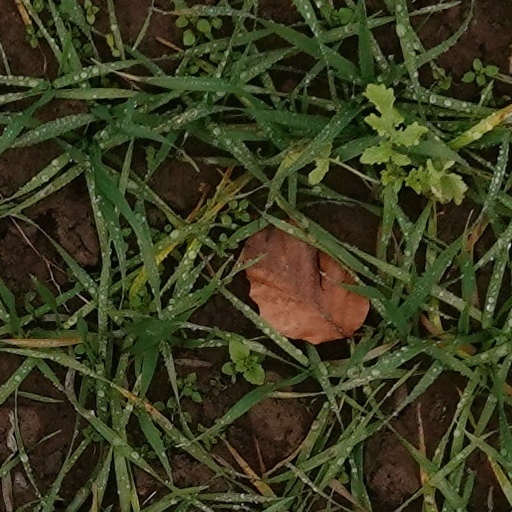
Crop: wheat